Wieting Opera House

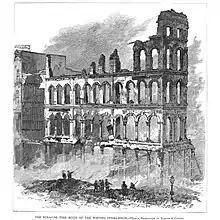
Ruins of the Opera House after the 1881 fire

The 1861 convention of the New York State Teachers Association was held at the hall, with speeches from figures including Susan B. Anthony. Dickens visited Syracuse in 1868 and read from "A Christmas Carol" and "The Pickwick Papers" for a reported two hours. In September 1871 Roscoe Conkling took leadership of the New York State Republican party at a convention at the Wieting. One of the last conventions held there was of the Liberal party in 1872.